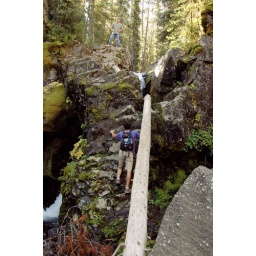
The water goes underneath that stone arch, which makes it really rad.